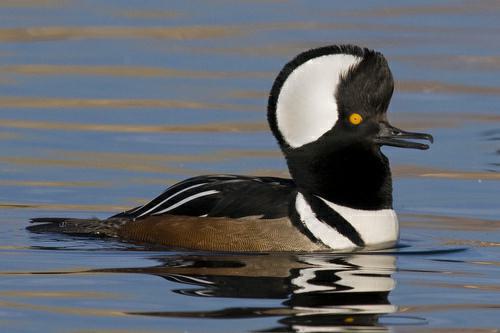
A photo of a hooded merganser